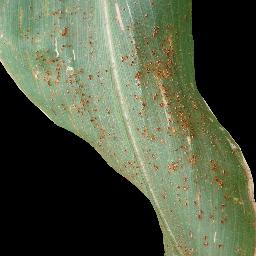
Label: Corn_(Maize)___Common_Rust